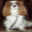
Label: dog